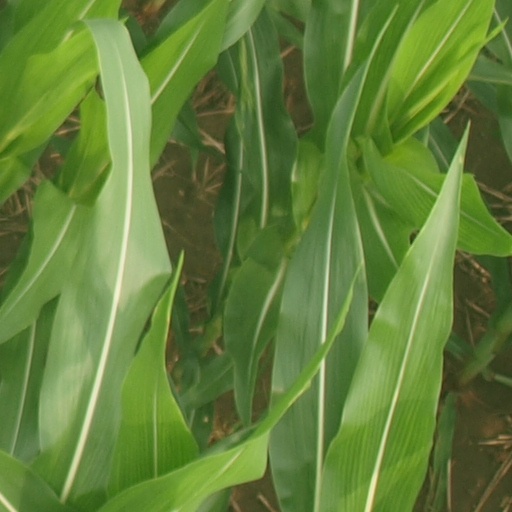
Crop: maize; corn